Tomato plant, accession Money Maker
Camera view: horizontal (90 deg, fisheye); turntable rotation: 330 degrees
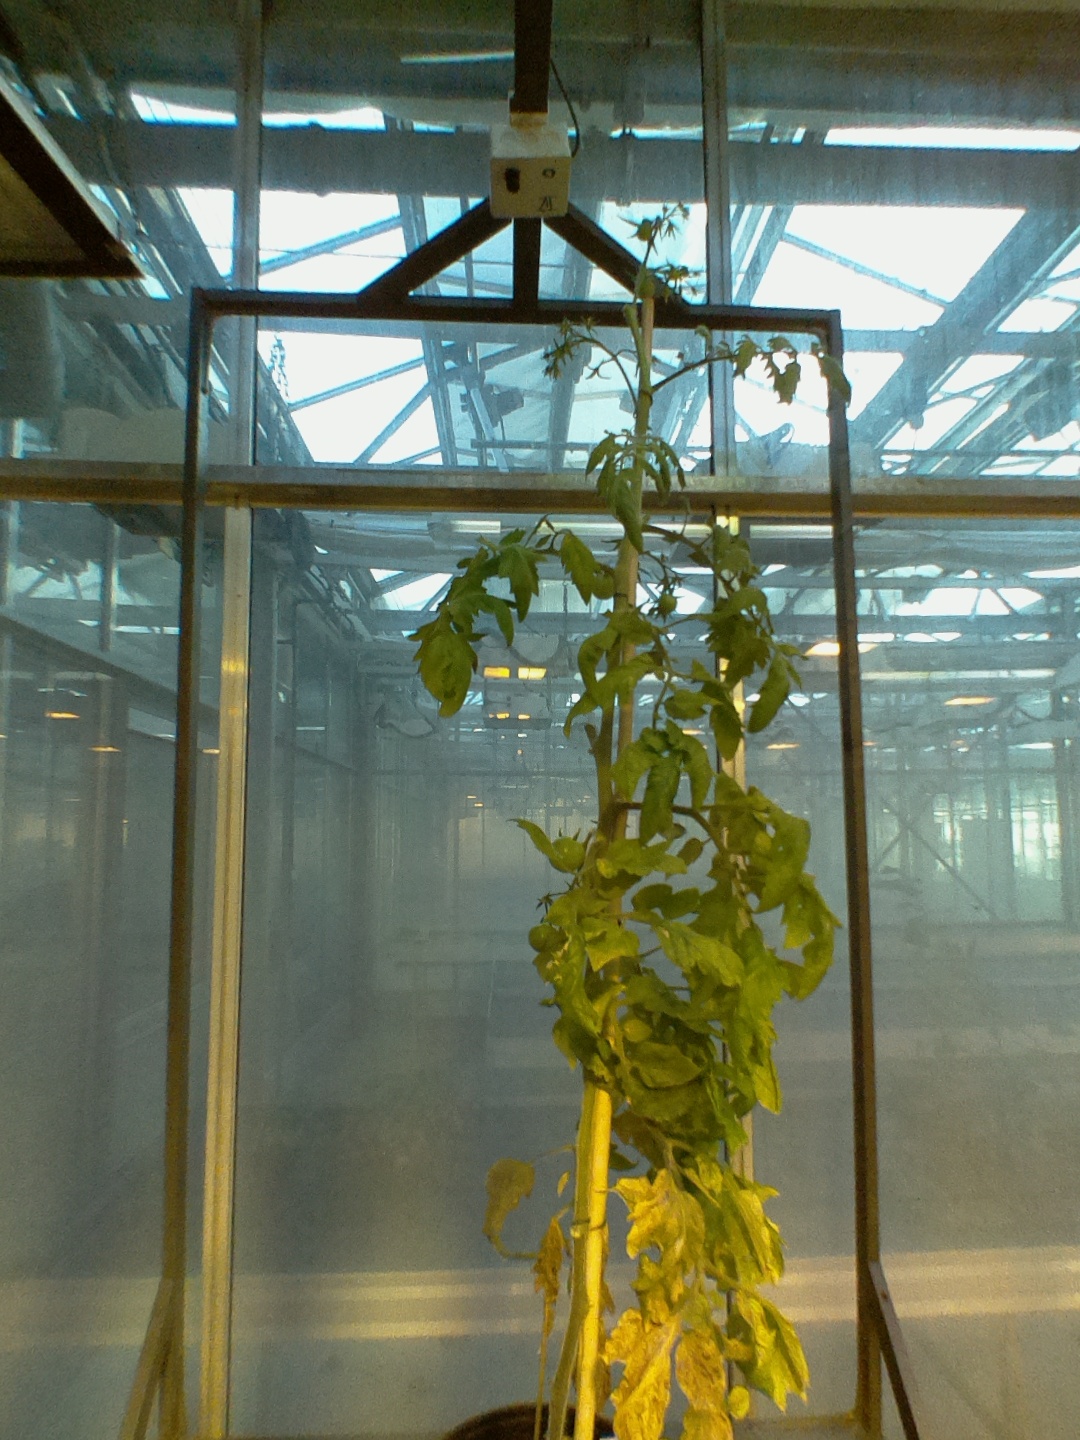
BBCH growth stage 78: 80% -90% of final fruit size